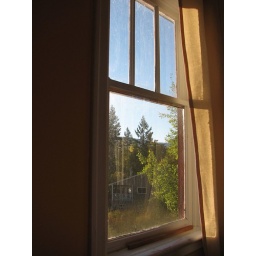
Morning view from bedroom window in Rossland